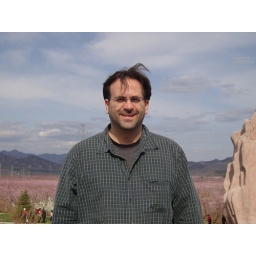
Look behind me...those pink clouds on the ground...they're peach trees in full bloom as far as the eye can see...